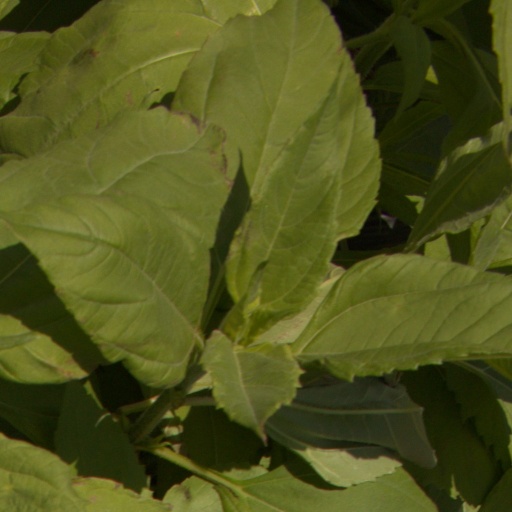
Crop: Jerusalem artichoke